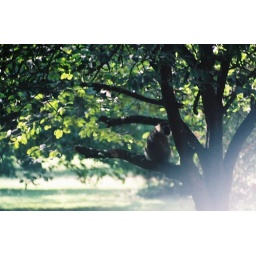
monkey in a tree